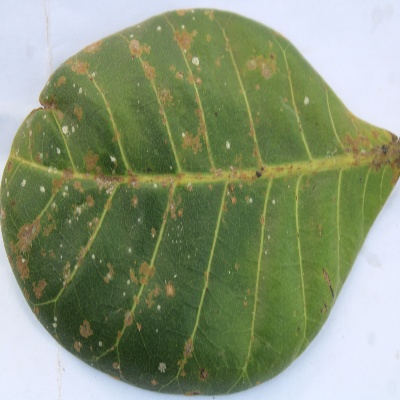
Crop: Cashew
Condition: red rust